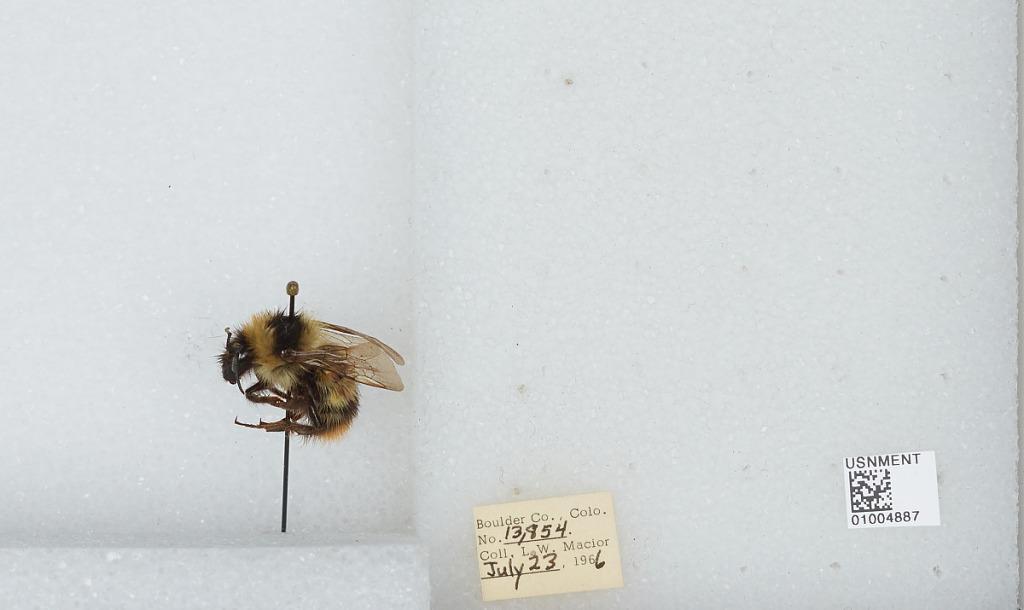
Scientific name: Bombus (Alpinobombus) balteatus Dahlbom
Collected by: L. Macior
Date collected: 1966-7-23
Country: United States
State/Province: Colorado
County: Boulder
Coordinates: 40.0275, -105.252